Studentendorf Adlershof

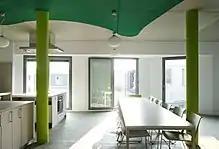
Studentendorf Adlershof, View of a shared space

As in Schlachtensee, all communal buildings are located around a village square. At the village square the club, the rental office, the kindergarten, the gym as well as the laundrette are located.